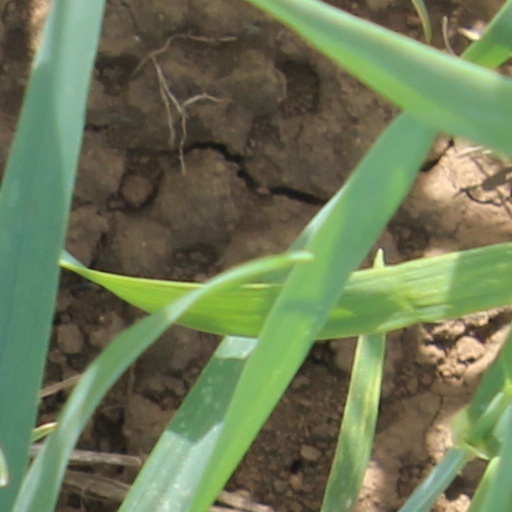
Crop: wheat